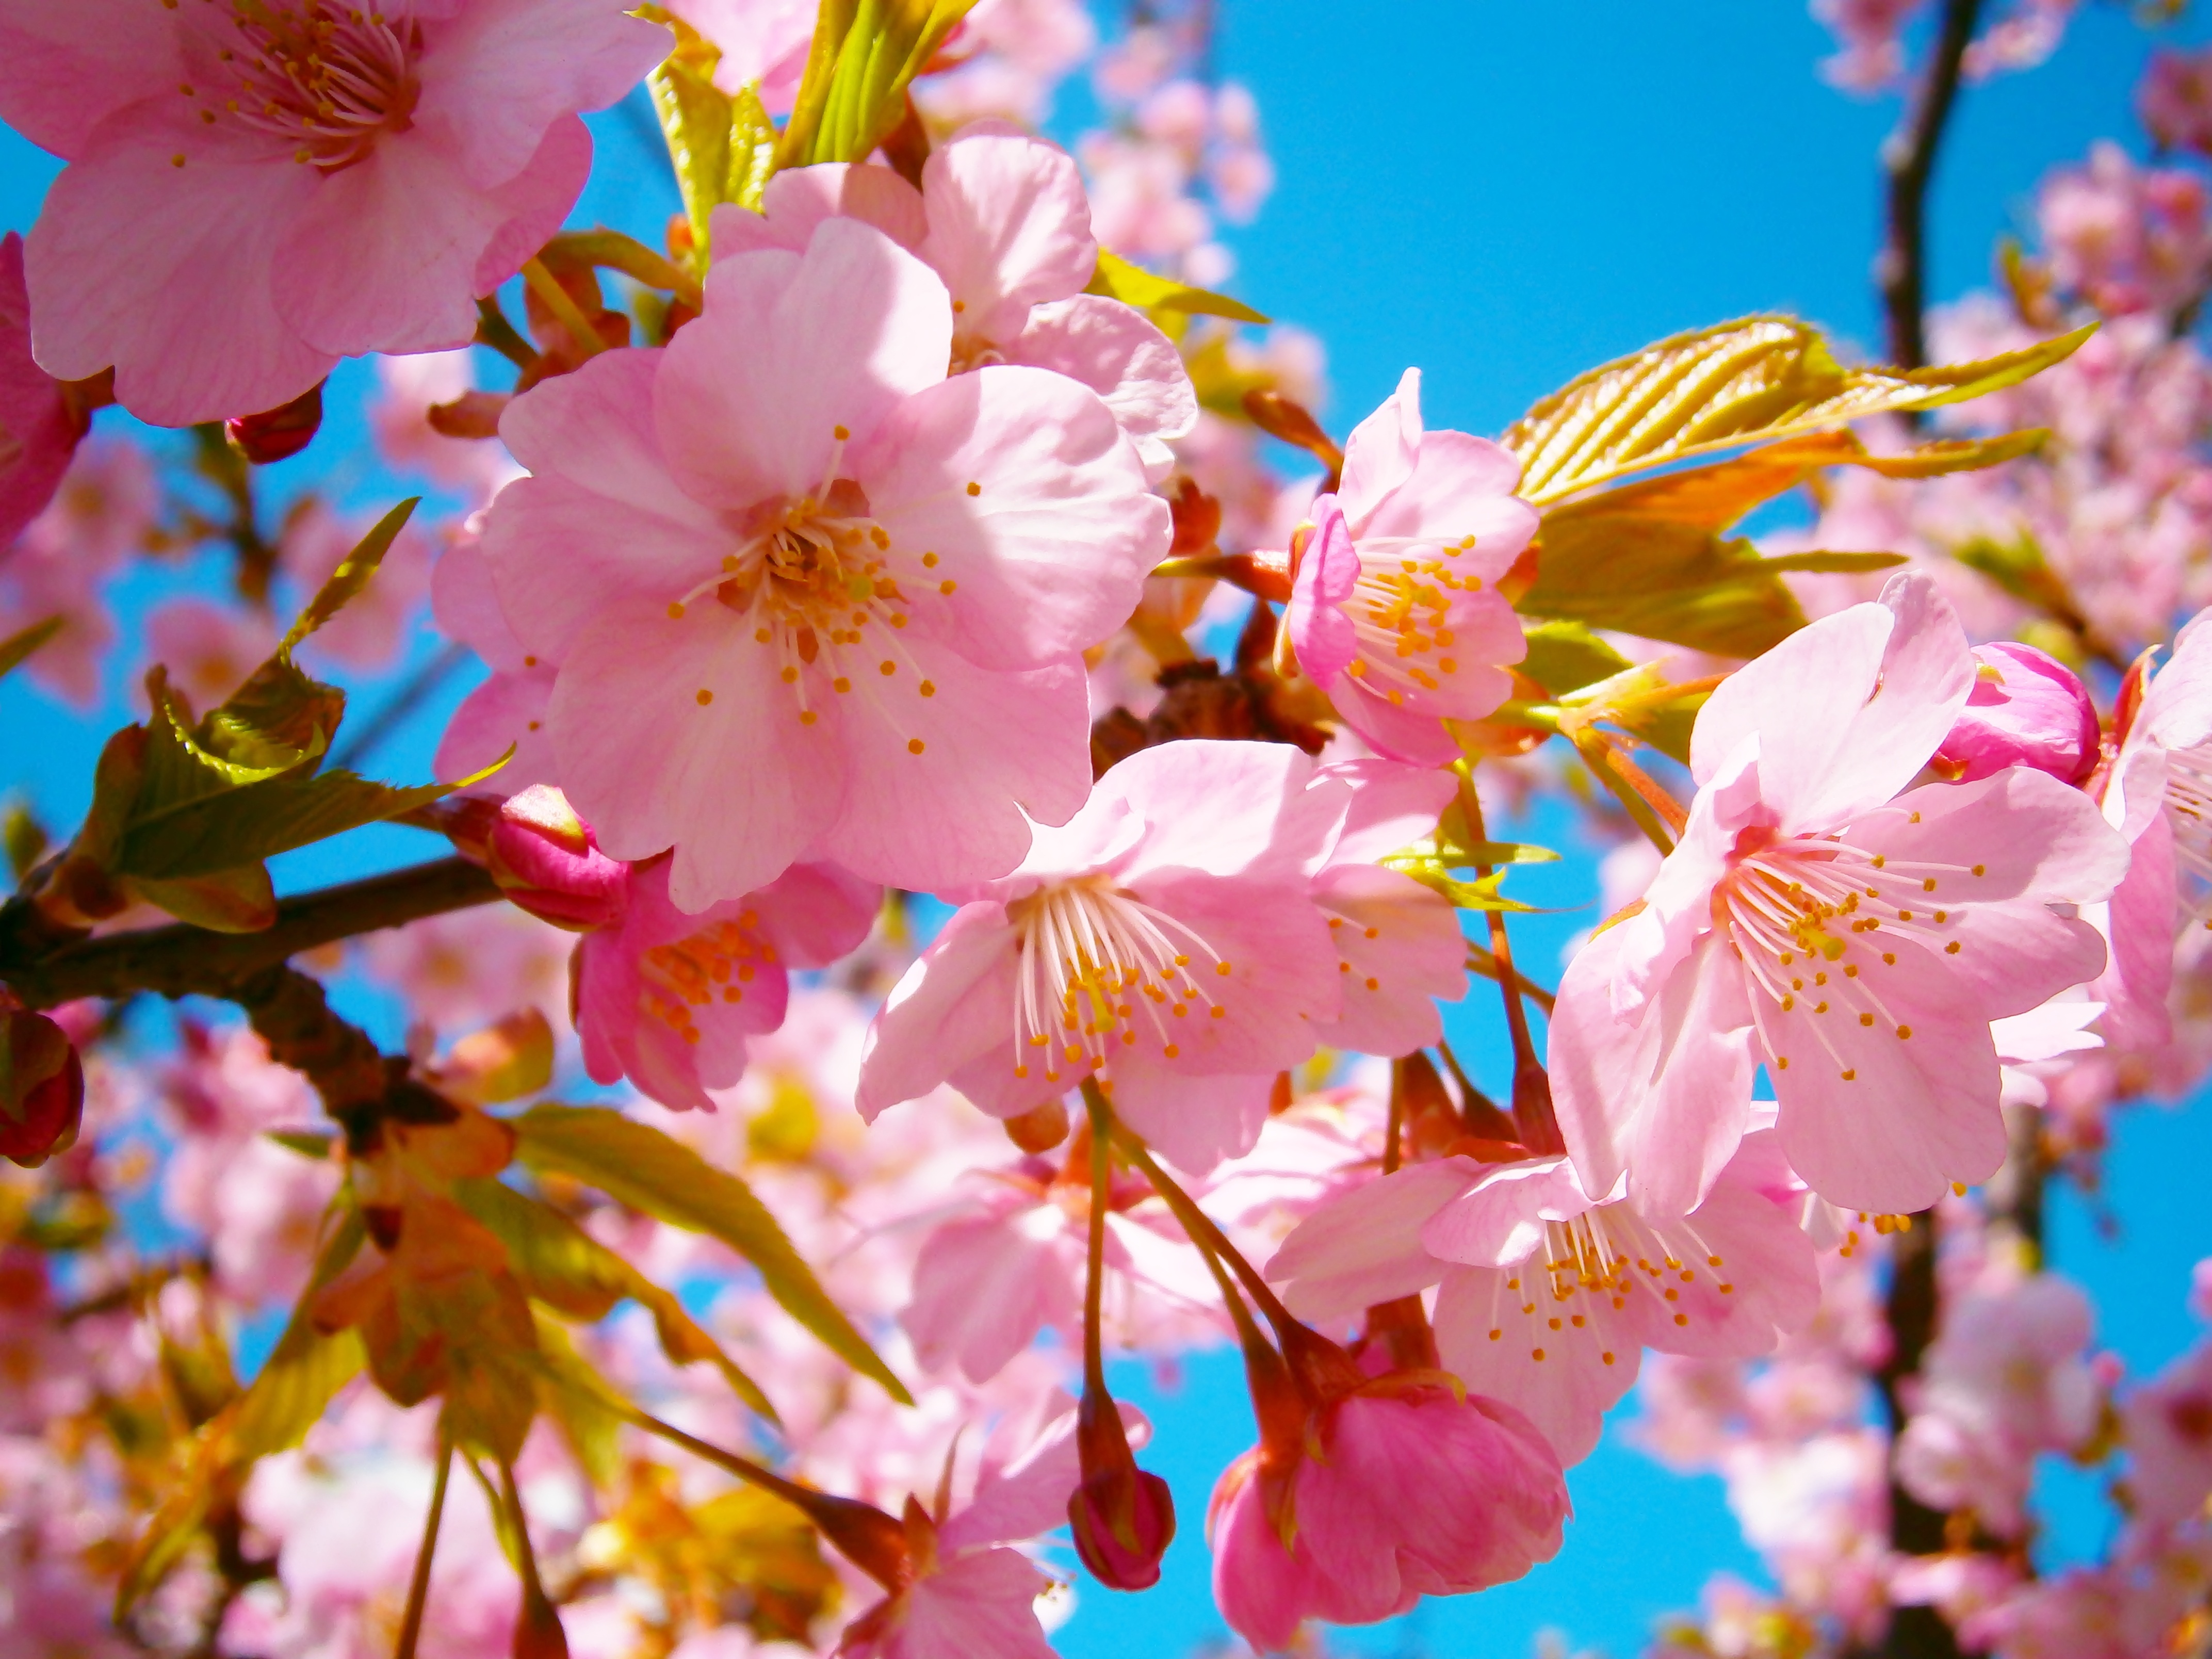
branch, blossom, plant, flower, petal, spring, produce, pink, japan, flora, season, cherry blossom, shrub, sakura, cherryblossom, macro photography, flowering plant, land plant